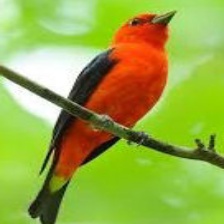
Species: SCARLET TANAGER
Scientific name: PIRANGA OLIVACEA